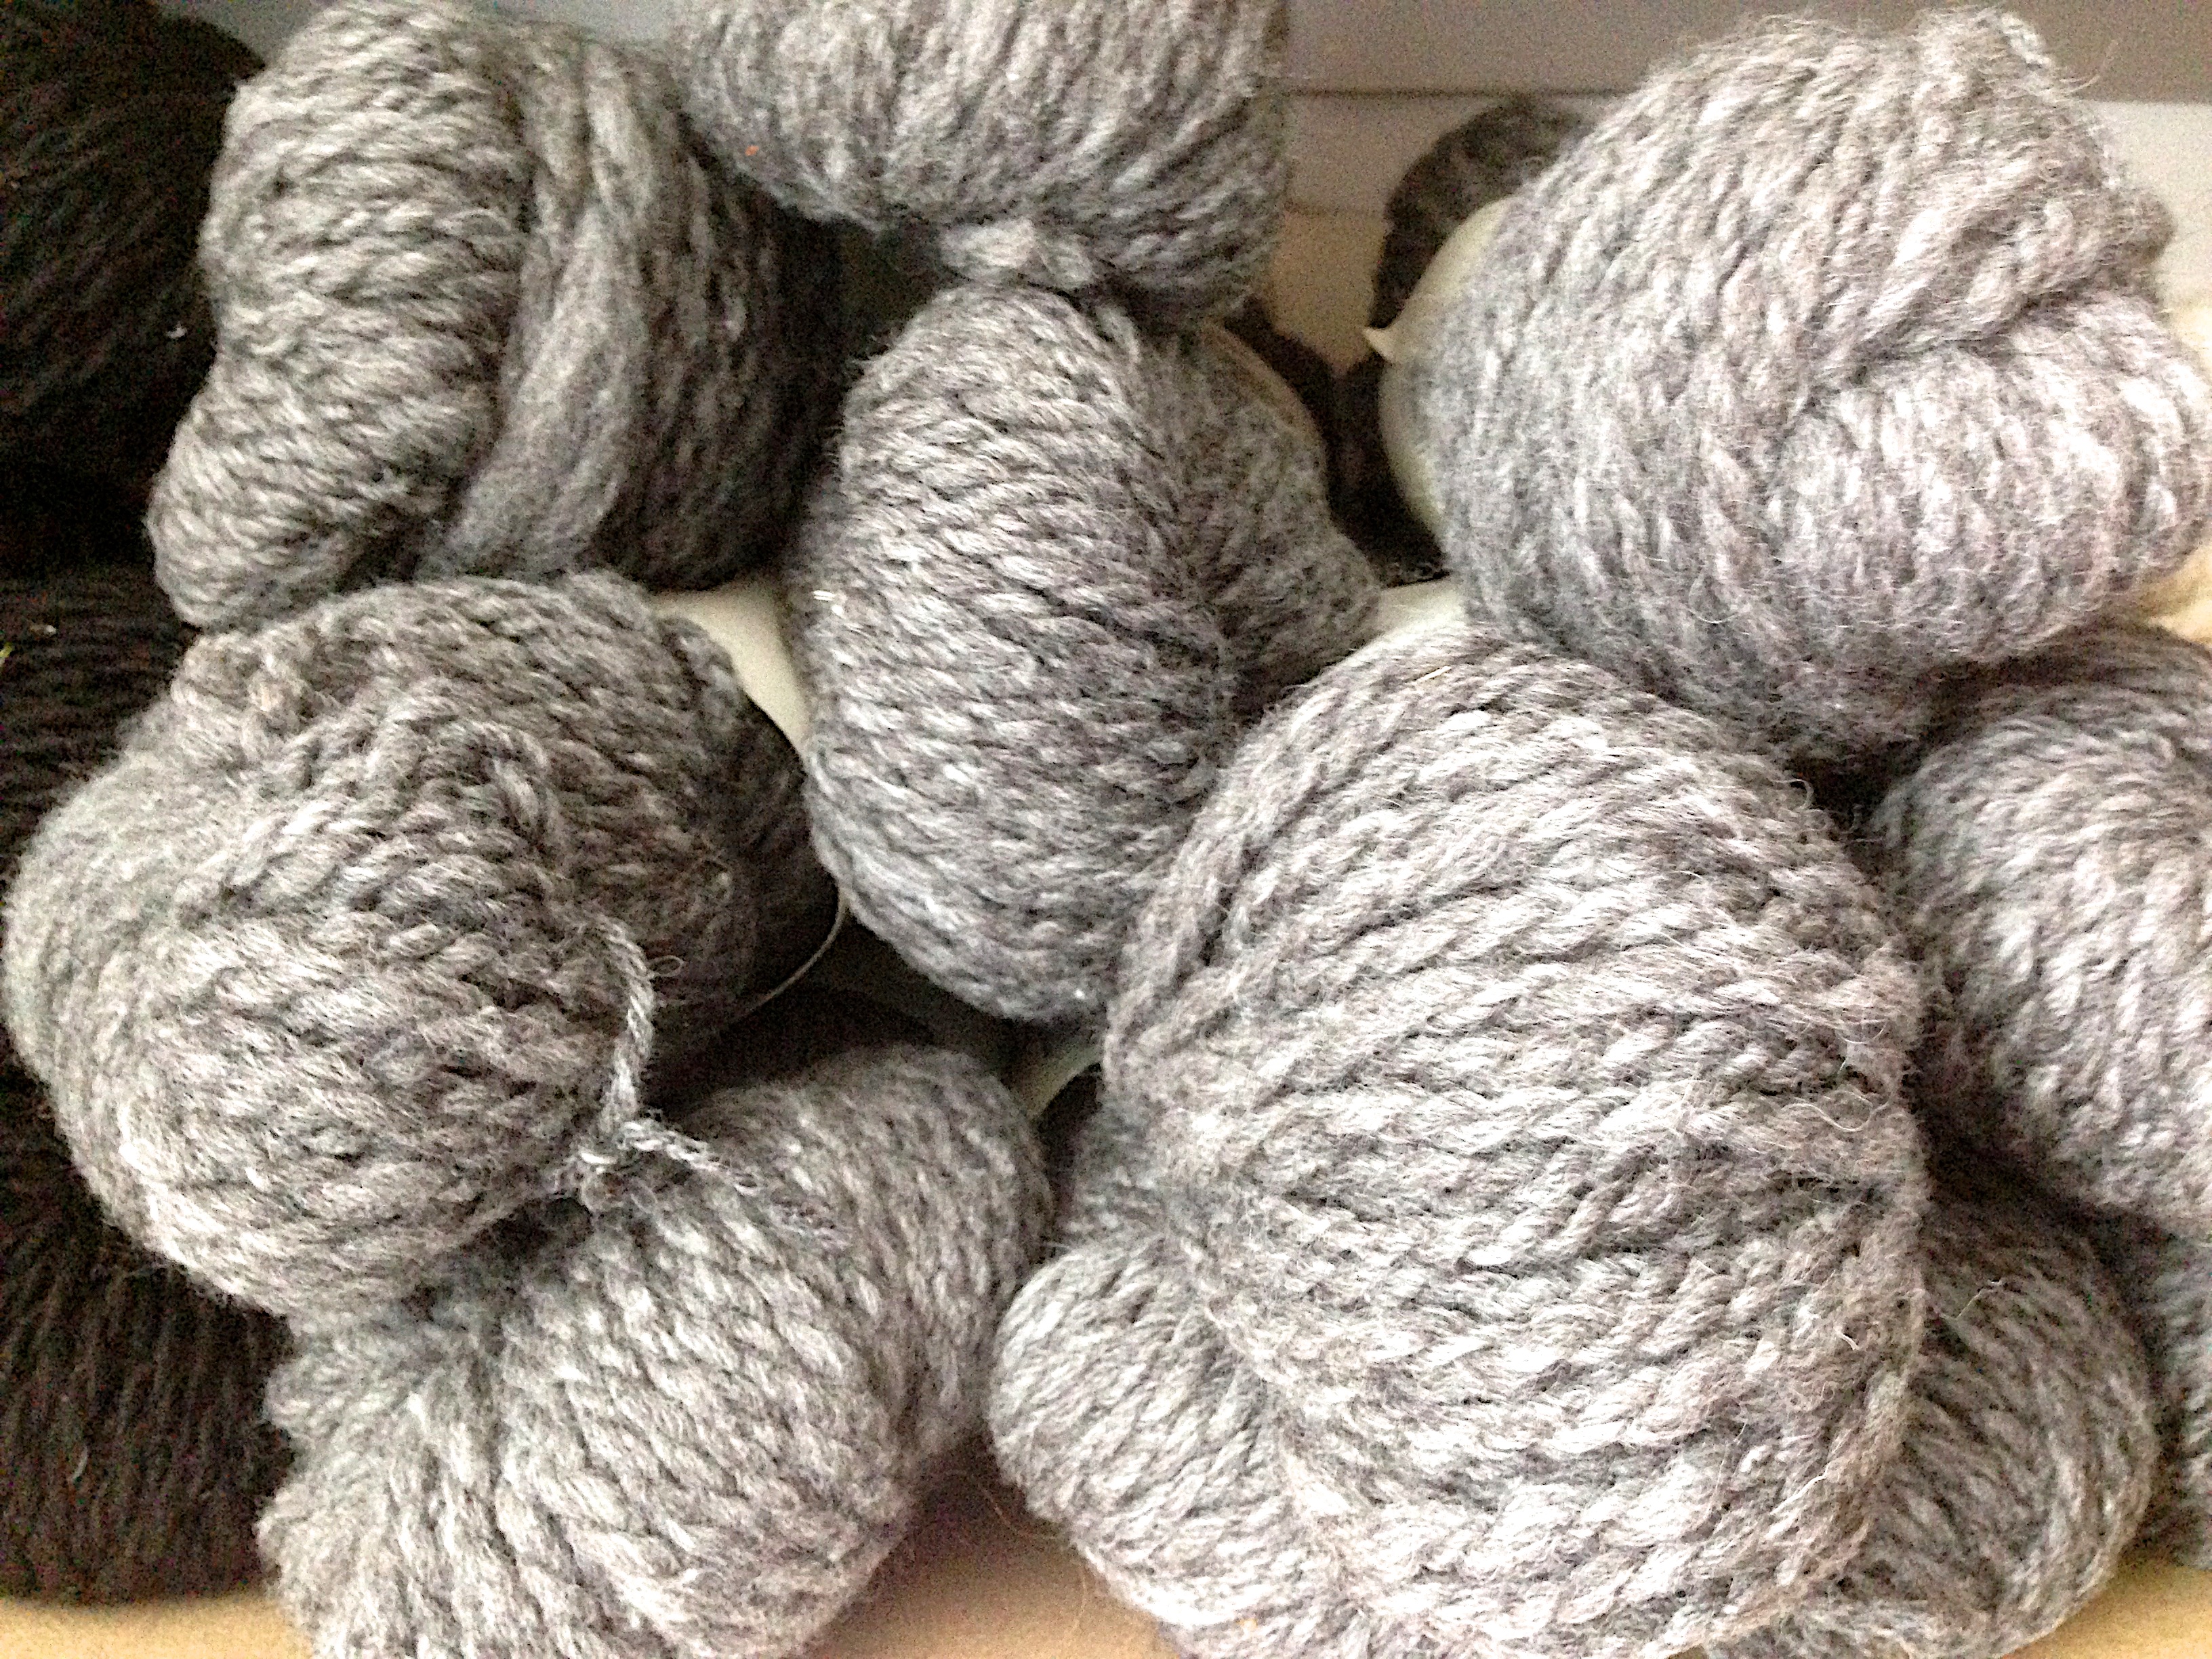
wool, material, thread, woolen, textile